Alice Călugăru

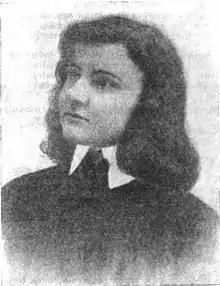
Alice Călugăru, was a French-born Romanian poet.

Born in Paris, her parents were Ștefan Stănescu Călugăru, an officer in the Romanian Army, and his wife Maria ("née" Carabella). She attended high school in Bucharest, where she was classmates with George Topîrceanu, and graduated in 1907. She began publishing verses at an early age, in "Sămănătorul" (1903) and "Dumineca" (1905). The only poetry book she put out was "Viorele" (1905). Other magazines that ran her work include "Analele literare, politice, științifice", "Viața literară", "Luceafărul", "Ramuri", "Convorbiri Literare" and "Viața Românească".